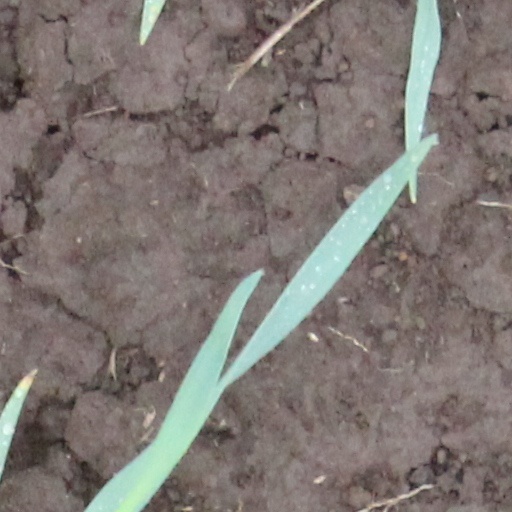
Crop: wheat